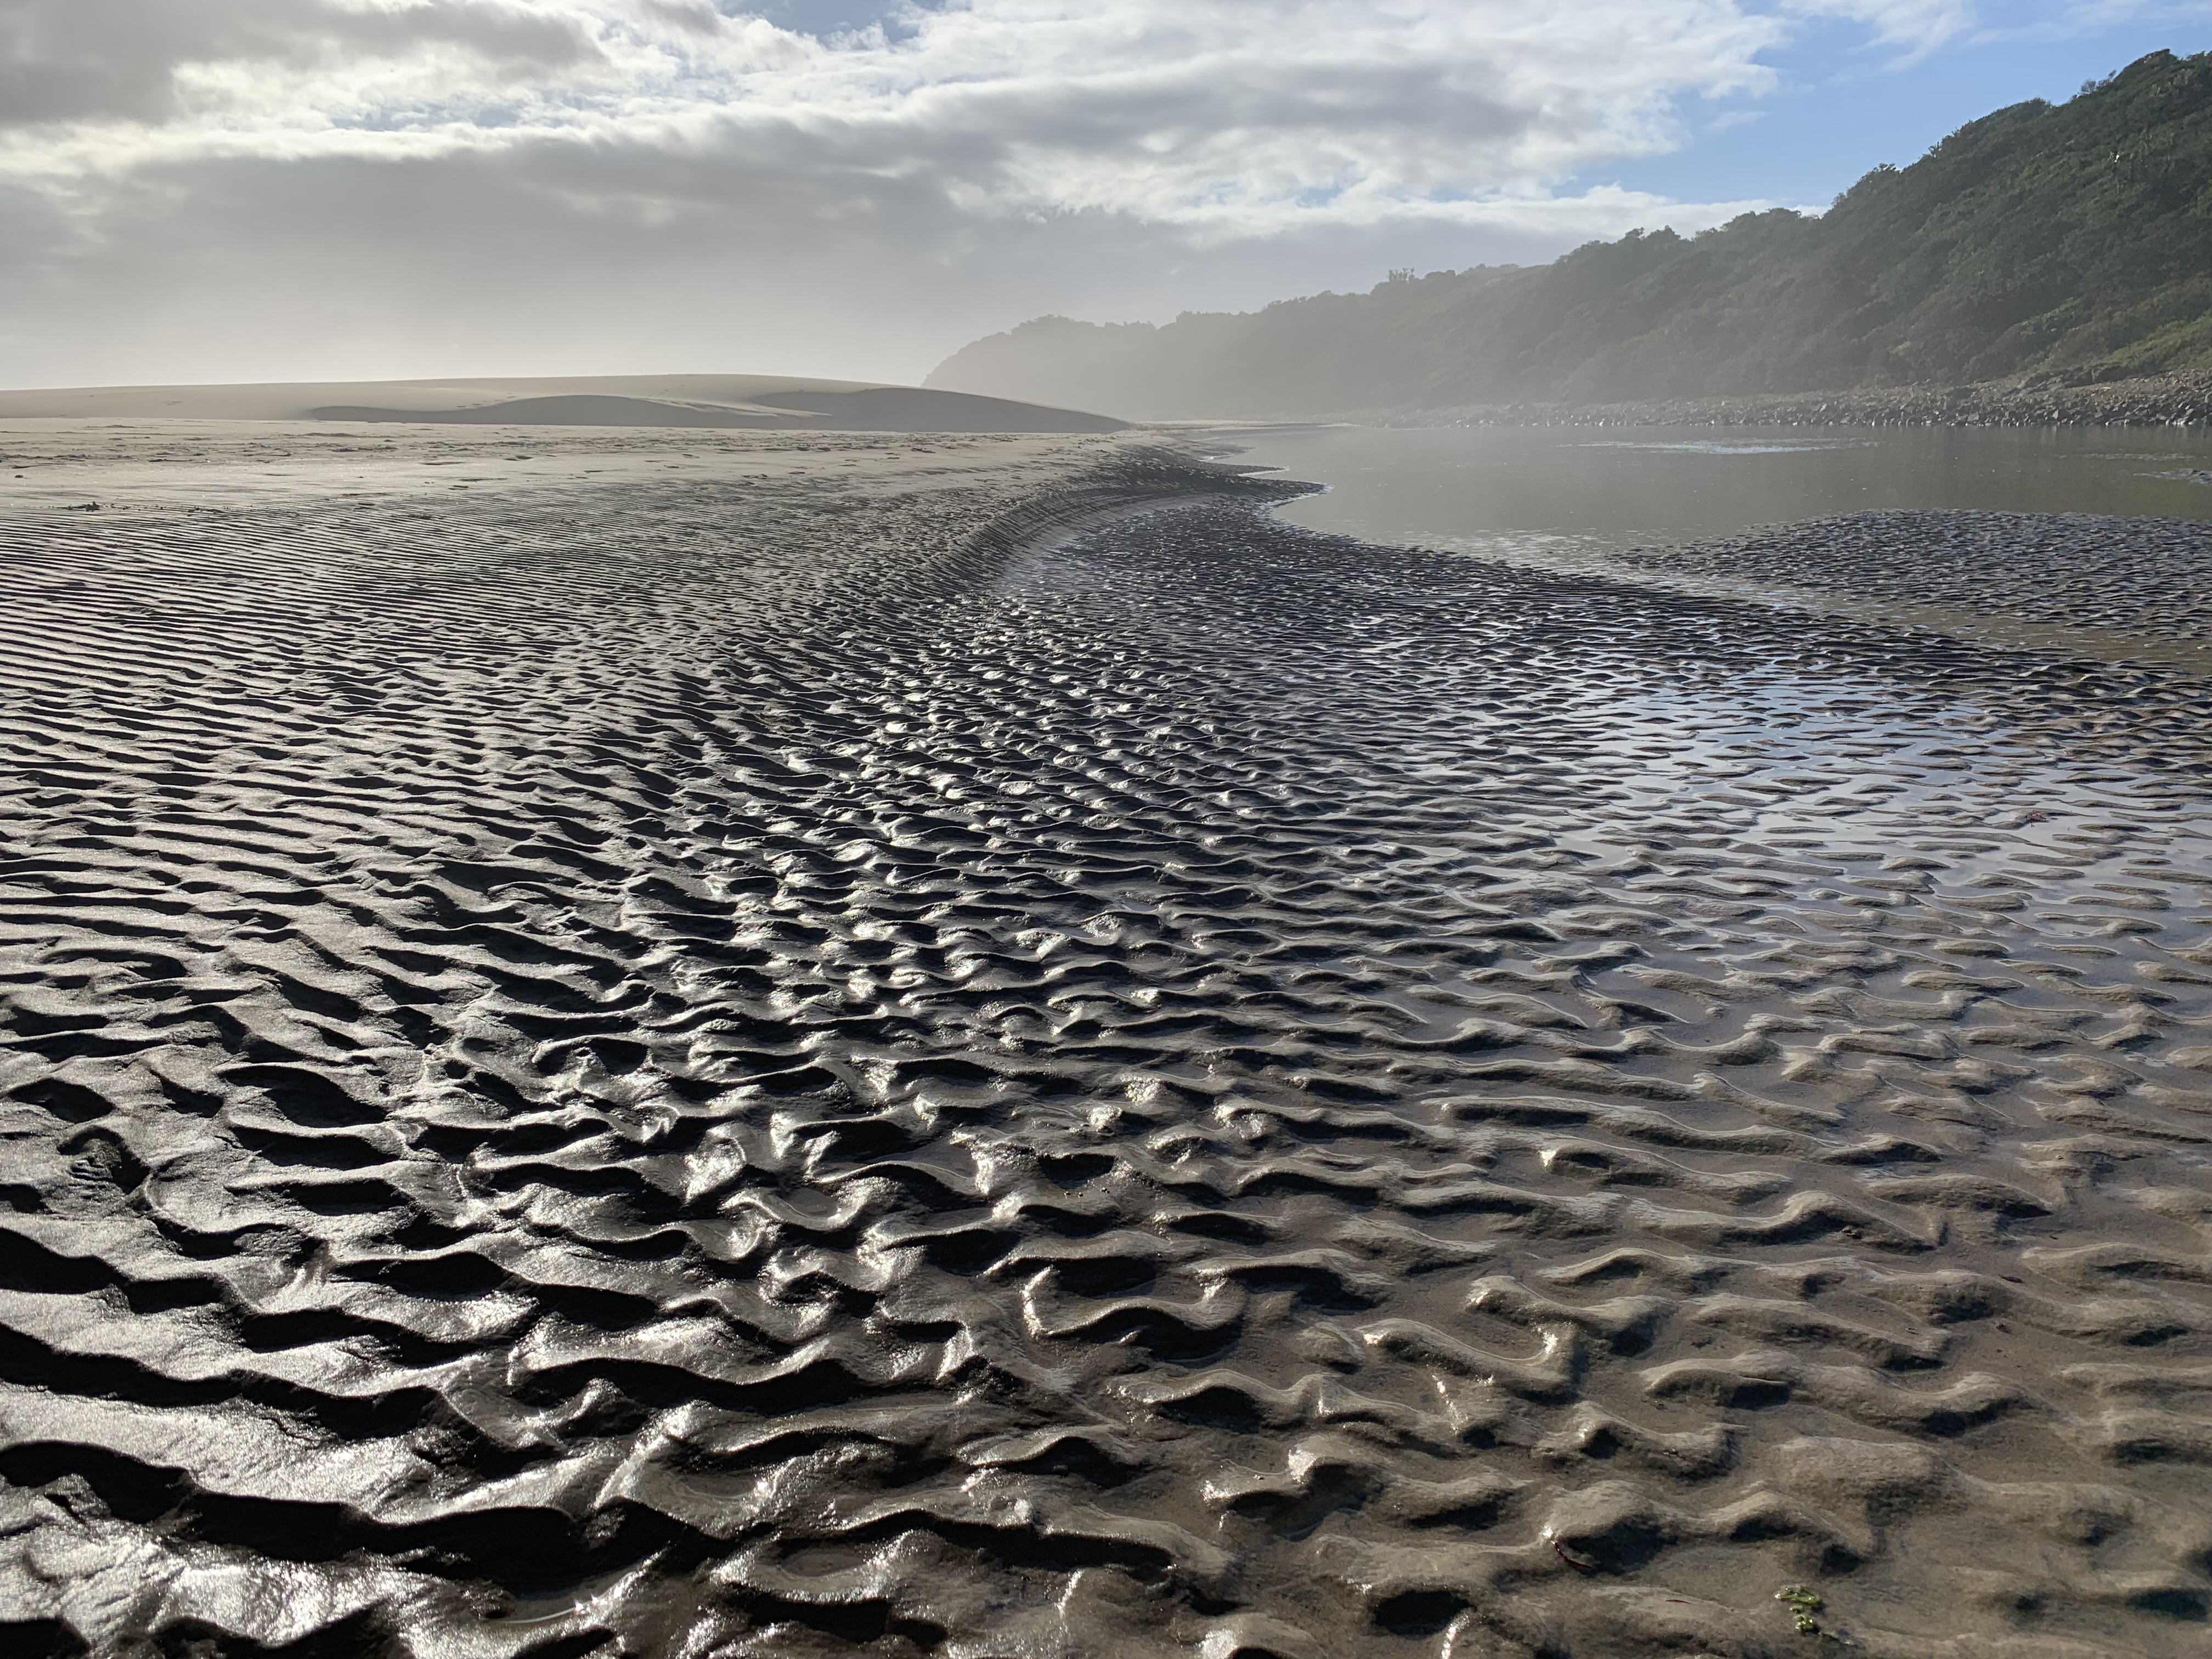
sand, beach, water, natural environment, sky, mudflat, landscape, horizon, desert, sea, coast, soil, aeolian landform, geological phenomenon, cloud, drought, rock